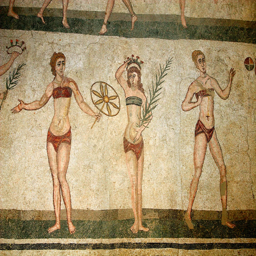
the - piece was first worn by women as depicted on urns and paintings dating back